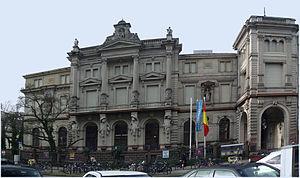
Christian Heinrich Arthur Drews, né le 1ᵉʳ novembre 1865 à Uetersen et mort le 19 juillet 1935 à Illenau, près d'Achern, région de Bühl, est un philosophe et écrivain allemand, représentant important de la pensée moniste idéaliste allemande, du mouvement de libre religion et un défenseur de la non-existence historique de Jésus-Christ
Le palais du Prince Max est un palais de Karlsruhe, en Allemagne. Il est situé en limite ouest du centre-ville, au bord de la Karlstraße. Il a été construit de 1881 à 1884 pour un banquier à la retraite, August Schmieder, qui avait fait fortune à Breslau. En 1894, il est acquis par le prince Max de Bade, cousin et héritier du grand-duc Frédéric II, dont le mariage est resté stérile. L'architecte, Josef Durm, était alors attaché au grand-duc de Bade, et il a notamment réalisé le palais du grand-duc héritier dix ans plus tard pour Frédéric II.